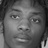
Emotion: neutral